L. J. Mazzilli

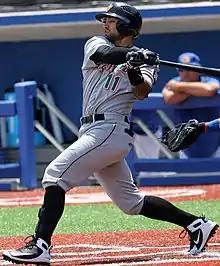
L.J Mazzilli June 16, 2019 with the Long Island Ducks in High Point, NC

On May 5, 2019, Mazzilli signed with the Long Island Ducks of the independent Atlantic League of Professional Baseball. In 122 games for Long Island, he hit .294/.351/.435 with 13 home runs, 74 RBI, and 15 stolen bases. He became a free agent following the season.